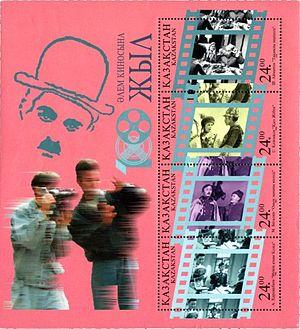
Kyz Jibek est un poème lyrique et épique populaire kazakh. Le nom du poème vient de l'héroïne, Kyz Jibek, qui peut se traduire par Fille de la Soie. Elle est qualifiée de perle du folklore kazakh, souvent présentée comme le «Roméo et Juliette » kazakh, et chante l'amour, la fidélité, le courage et le patriotisme.